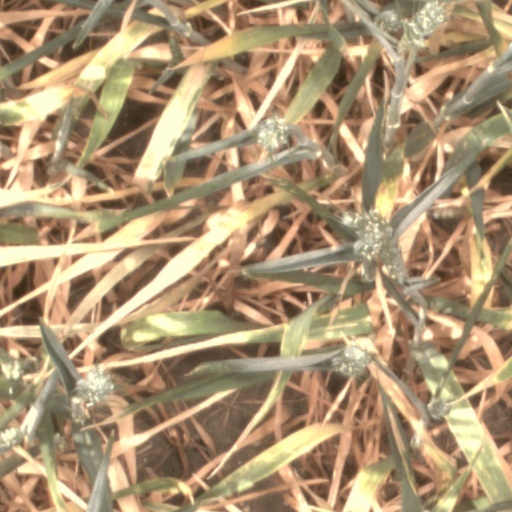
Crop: wheat